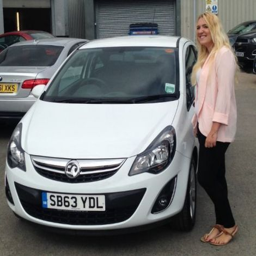
organisation have been very friendly .